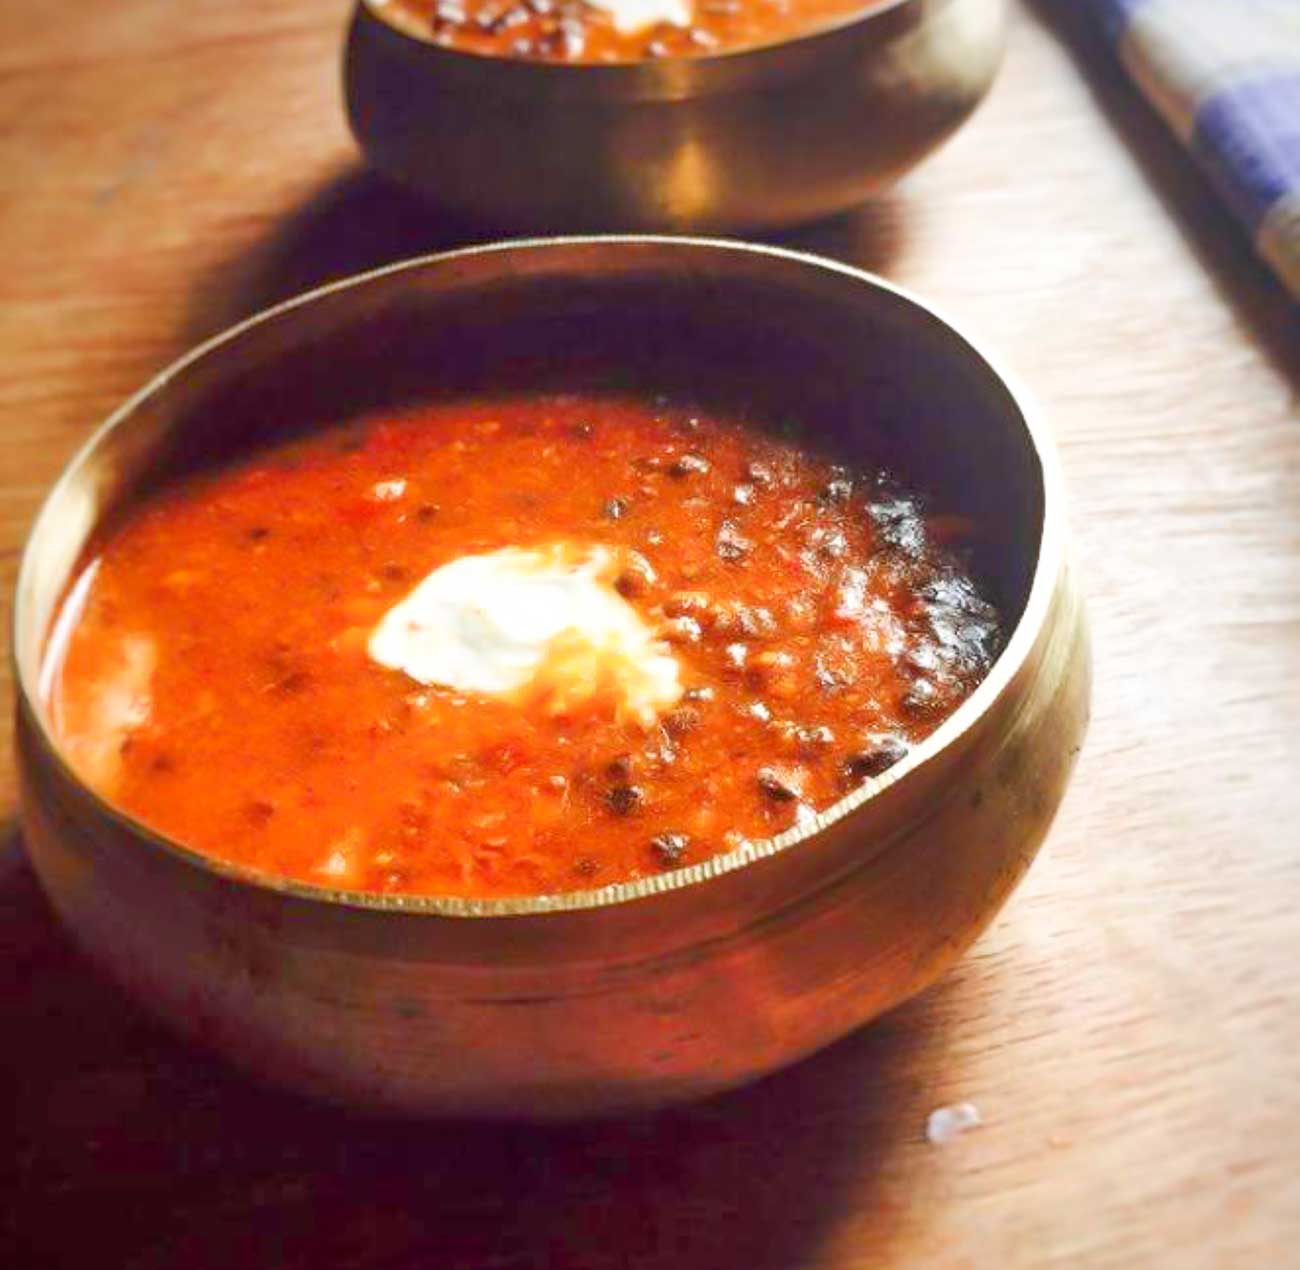
Dish: dal_makhani